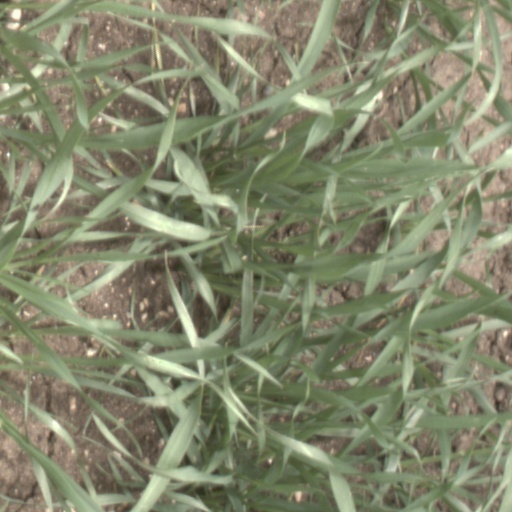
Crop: wheat